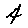
Label: 4